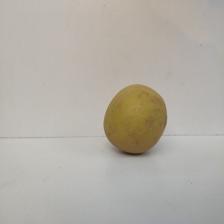
Size: Large